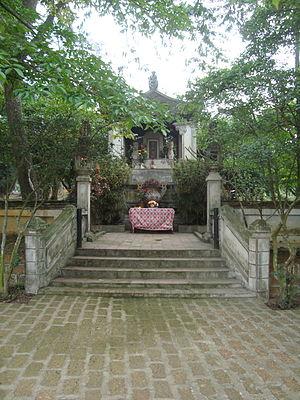
La Dynastie Ngô fut une dynastie vietnamienne qui régna de 939 à 968 après la clôture définitive de la domination impériale chinoise par Ngô Quyền avec l'épisode de Bataille du Bạch Đằng. En 938, Ngô Quyền qui avait assuré la direction des combats prend le pouvoir dut affronter un corps expéditionnaire Nan Han venu par la mer à Bach Dang. Grâce à son astuce, Ngô Quyền piégea l'envahisseur chinois et prit le dessus.